Luboš Urban

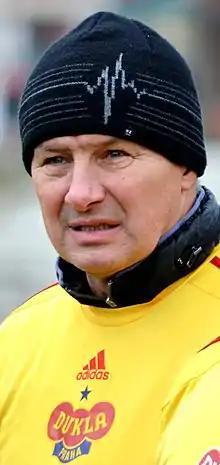
Luboš Urban in 2013

Luboš Urban (born 19 November 1957 in Jihlava) is a Czech football manager and former player.